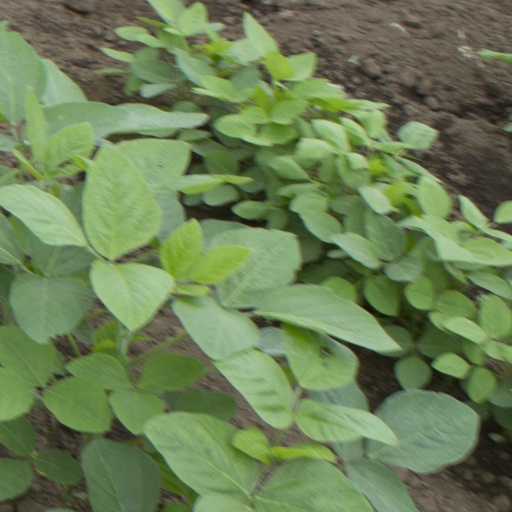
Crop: soybean